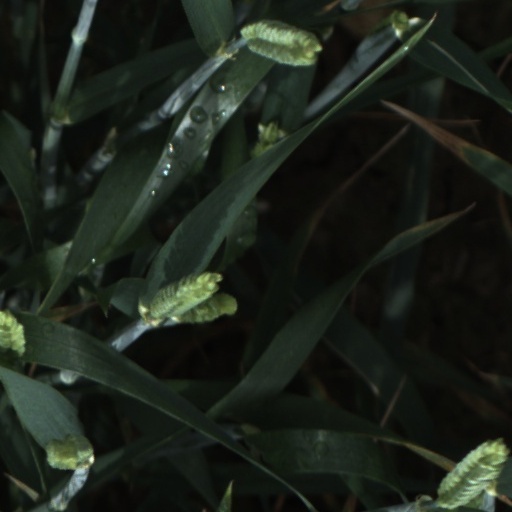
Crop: wheat